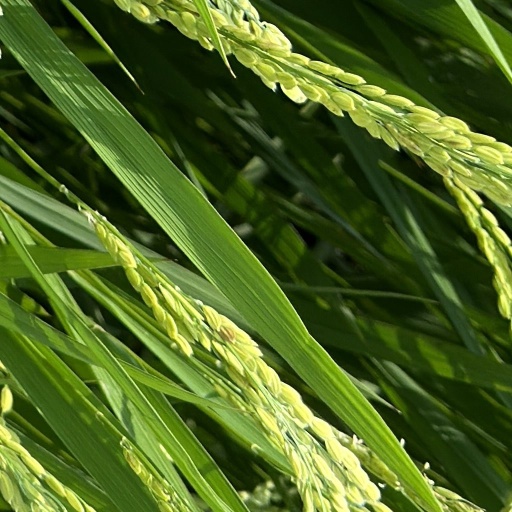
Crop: rice